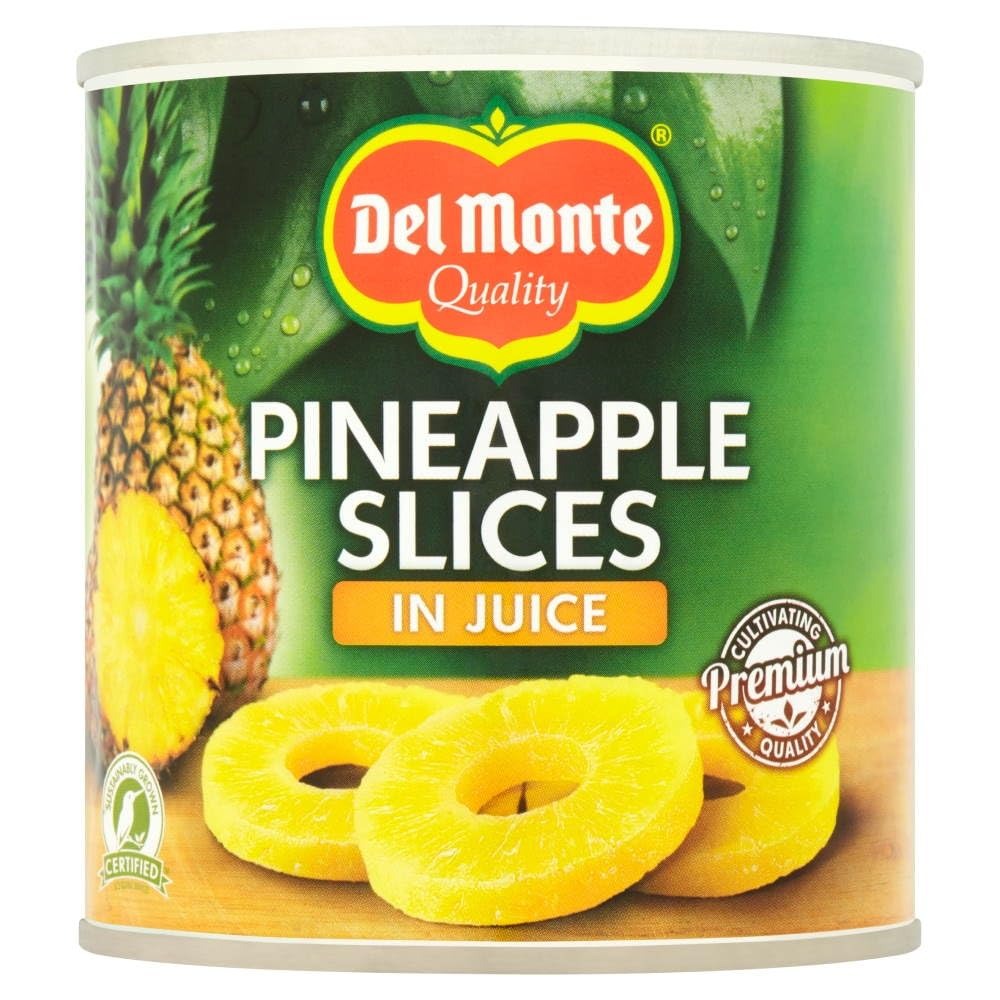
Item Name: DEL MONTE Sliced Pineapple in 100% Juice, Canned Fruit, 15.25 oz Can
Bullet Point 1: One 15.25 oz can of DEL MONTE Sliced Pineapple in 100% Juice
Bullet Point 2: A quick and easy way to have a ready to eat fruit snack in just minutes
Bullet Point 3: Canned fruit made with simple ingredients - pineapple, real pineapple juice and citric acid
Bullet Point 4: Non-GMO* sliced pineapple in juice makes a great fruit snack for busy nights
Bullet Point 5: Canned pineapple slices are ideal for wholesome baked ham, tantalizing pineapple upside down cake and delicious fruit salad
Value: 15.25
Unit: Ounce

Price: 3.42